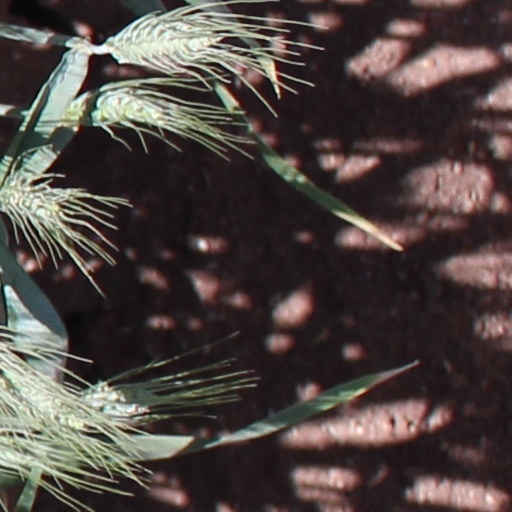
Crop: wheat